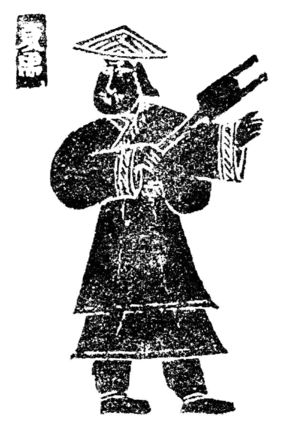
Xia-dynastiet
Han-dynastiets afbilding af Yu den Store, sagnhelt og grundlægger af sagndynastiet Xia.
Xia-dynastiet er et legendarisk dynasti, der skulle have regeret før bronzealderens første historisk beskrevne Shang-dynasti i Kina. Xia er ifølge kinesisk tradition det første kinesiske dynasti, men der findes ikke umiddelbare arkæologiske beviser for dynastiets eksistens. Der er derfor tvivl om, hvorvidt Xia-dynastiet overhovedet har eksisteret eller kun er en legende, der skulle fremme Zhou-dynastiets egne politisk-mytologiske sagn. Zhou-traditionen beskriver nemlig, at ligesom Xia blev erobret af Shang-dynastiet, så har Zhou-dynastiet erobret Shang. Traditionelt beskrives Xia som starten på arveligt monarki i Kina i stedet for udpegning af den bedst egnede kandidat.